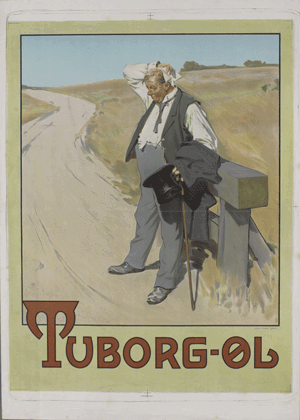
Tuborg / Tuborgs gennembrud 1880-1894
Plakat af Erik Henningsen for Tuborg øl (1900), kendt som "den tørstige mand".
Tuborg er et dansk ølmærke, der første gang blev brygget i Hellerup i 1875. Fabrikken bag produkterne, Tuborgs Fabrikker, blev grundlagt i Hellerup i 1873 og i 1970 fusioneret med Carlsberg. Det meste af fabriksanlægget er i dag revet ned.